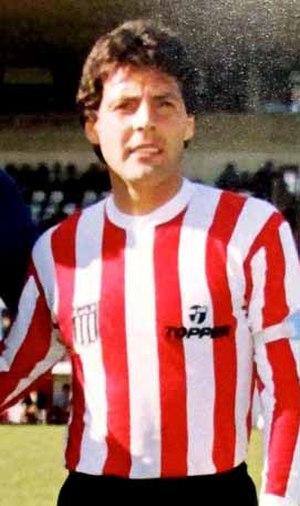
Miguel Ángel Russo, né le 9 avril 1956 à Lanús, est un footballeur international argentin reconverti en entraîneur.